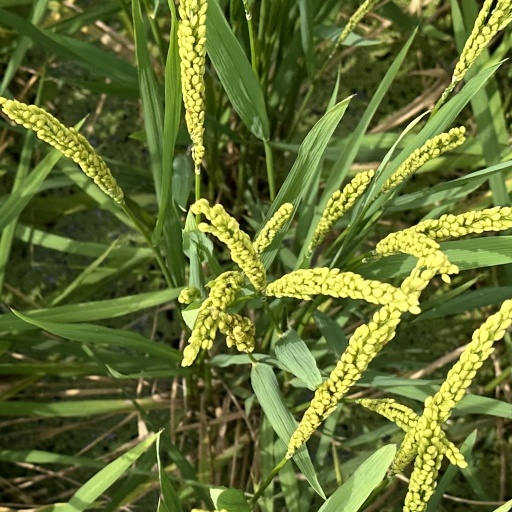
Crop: rice